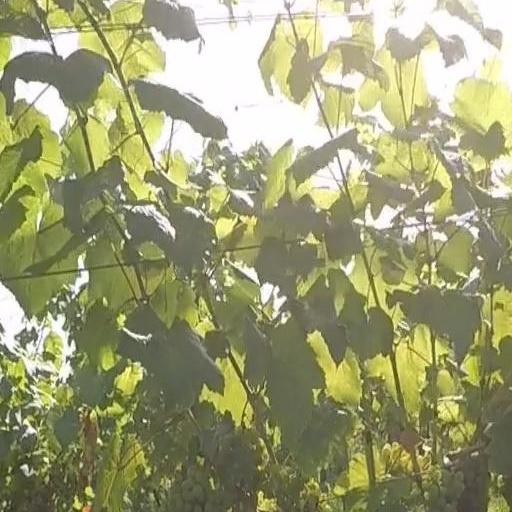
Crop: grape